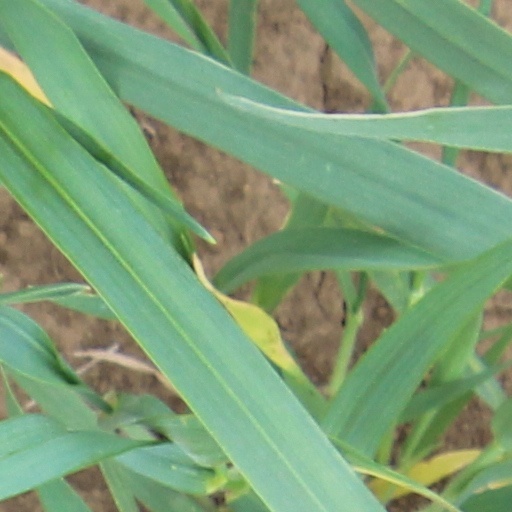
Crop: wheat